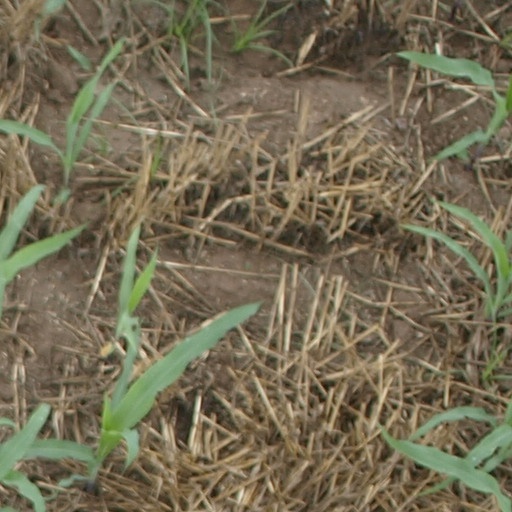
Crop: maize; corn